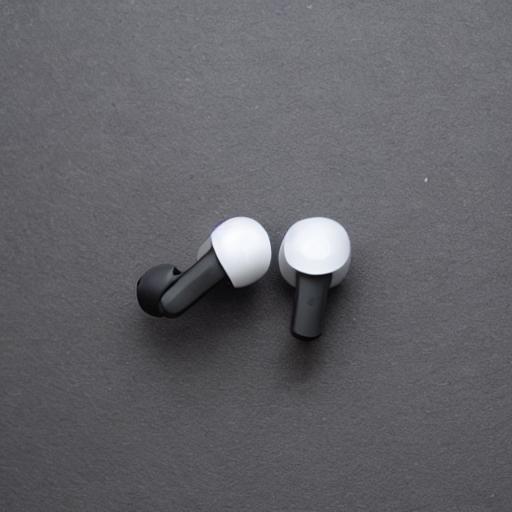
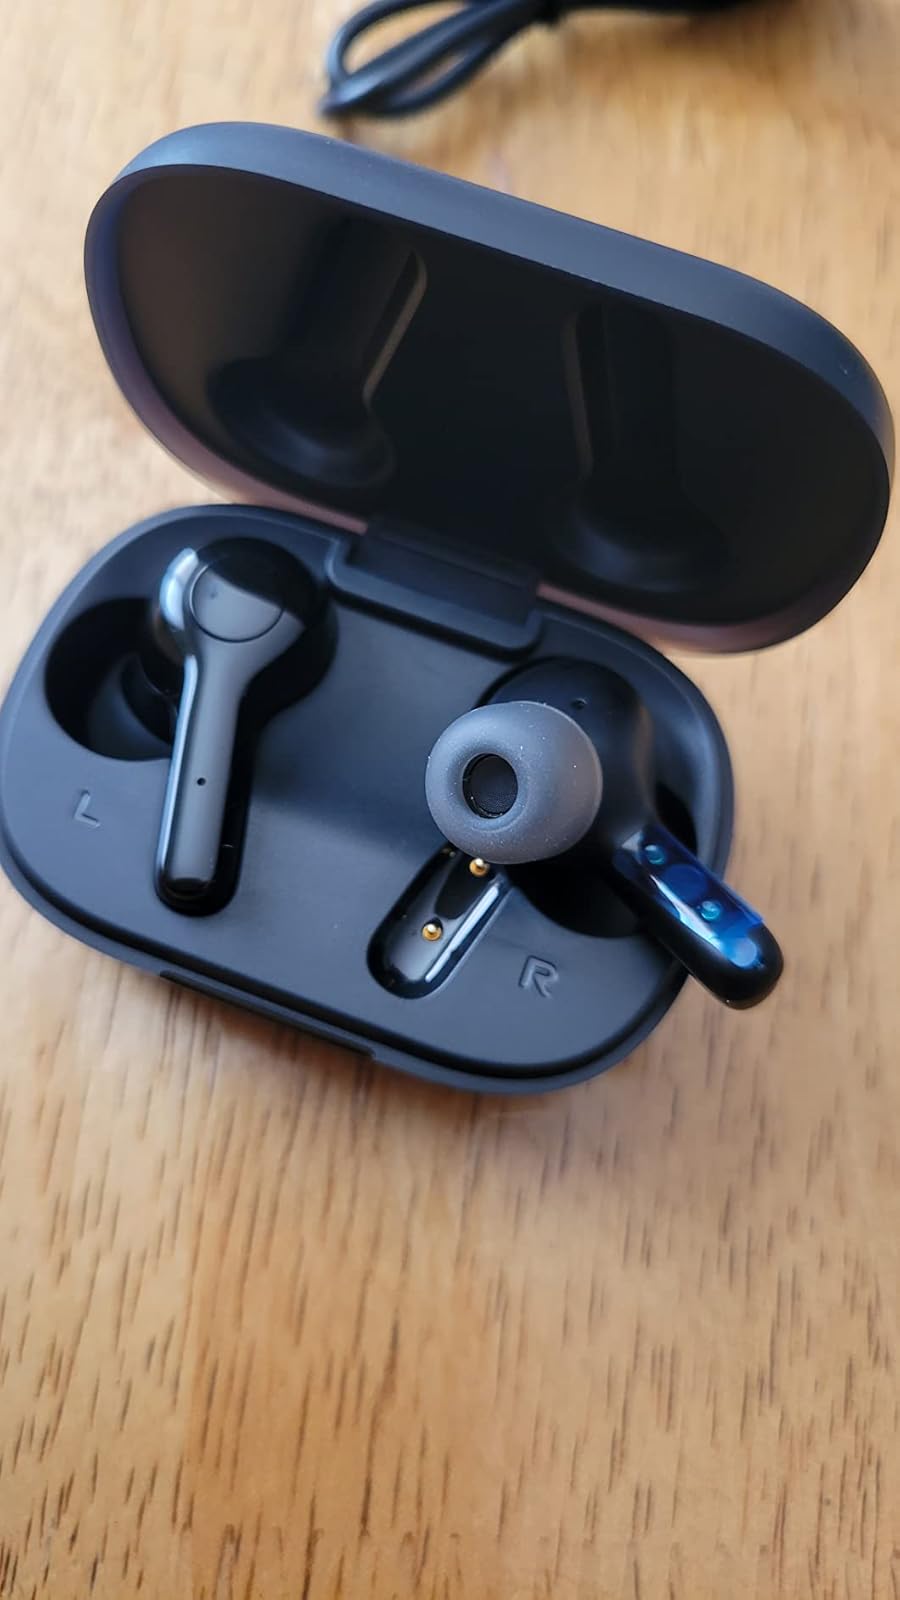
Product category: earbuds
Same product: no